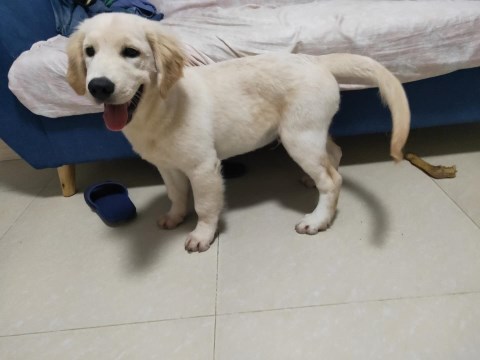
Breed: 5355-n000126-golden_retriever